Summer Palace (2006 film)

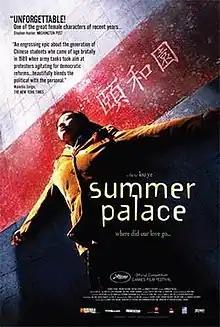
Promotional Poster for "Summer Palace"

Summer Palace is a 2006 romance film and the fourth feature film by director Lou Ye. The film was a Chinese-French collaboration produced by Dream Factory, Laurel Films, Fantasy Pictures and Sylvain Bursztejn's Rosem Films. It was made in association with France's Ministère de la Culture et de la Communication, Ministère des Affaires Étrangères and Centre National de la Cinématographie (CNC).